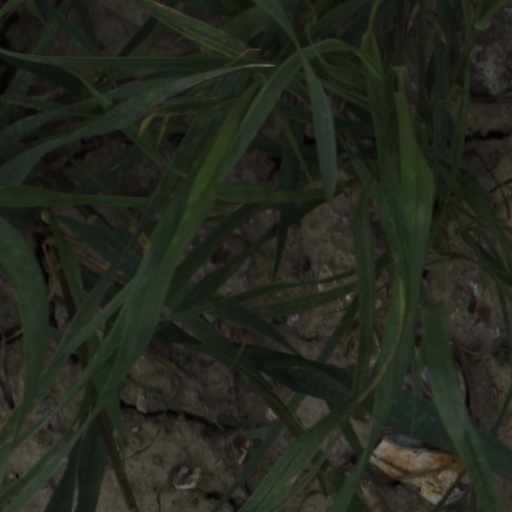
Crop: wheat